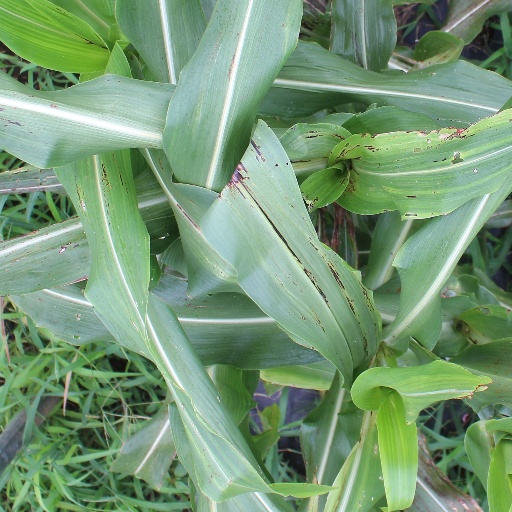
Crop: sorghum